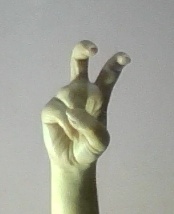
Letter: toot